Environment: real
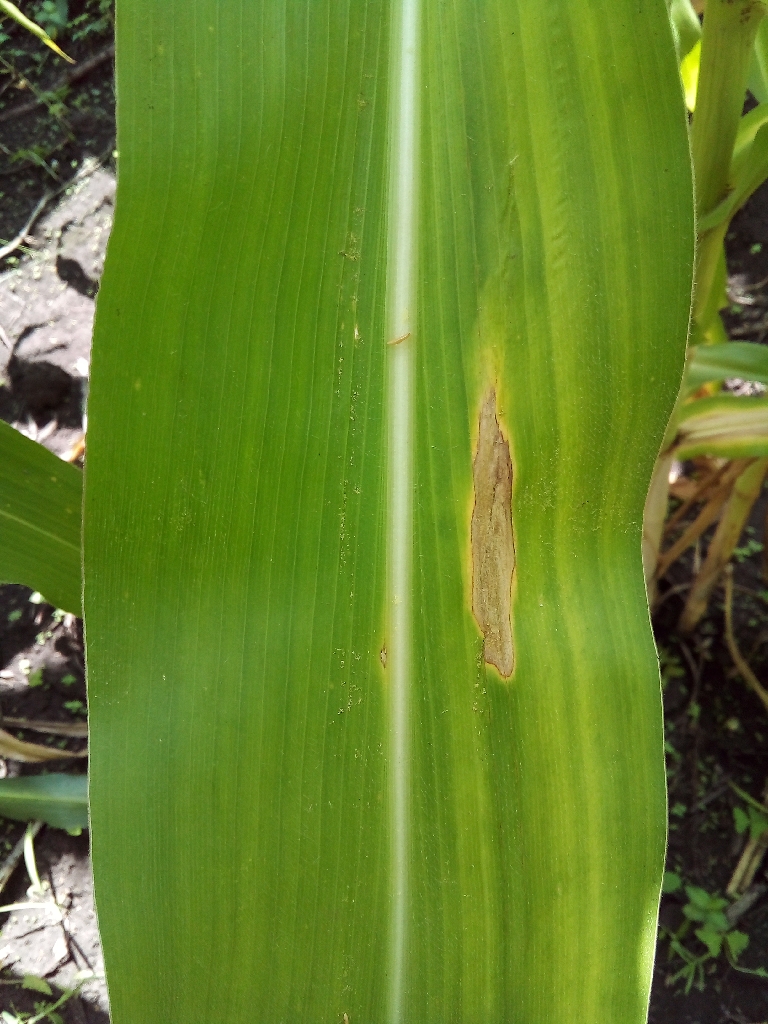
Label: northern_corn_leaf_blight